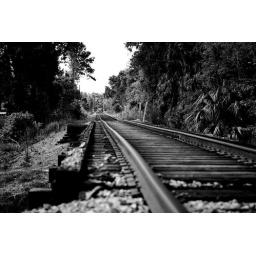
I hope they know where they are going..a little wood train bridge near Lake Mary Florida